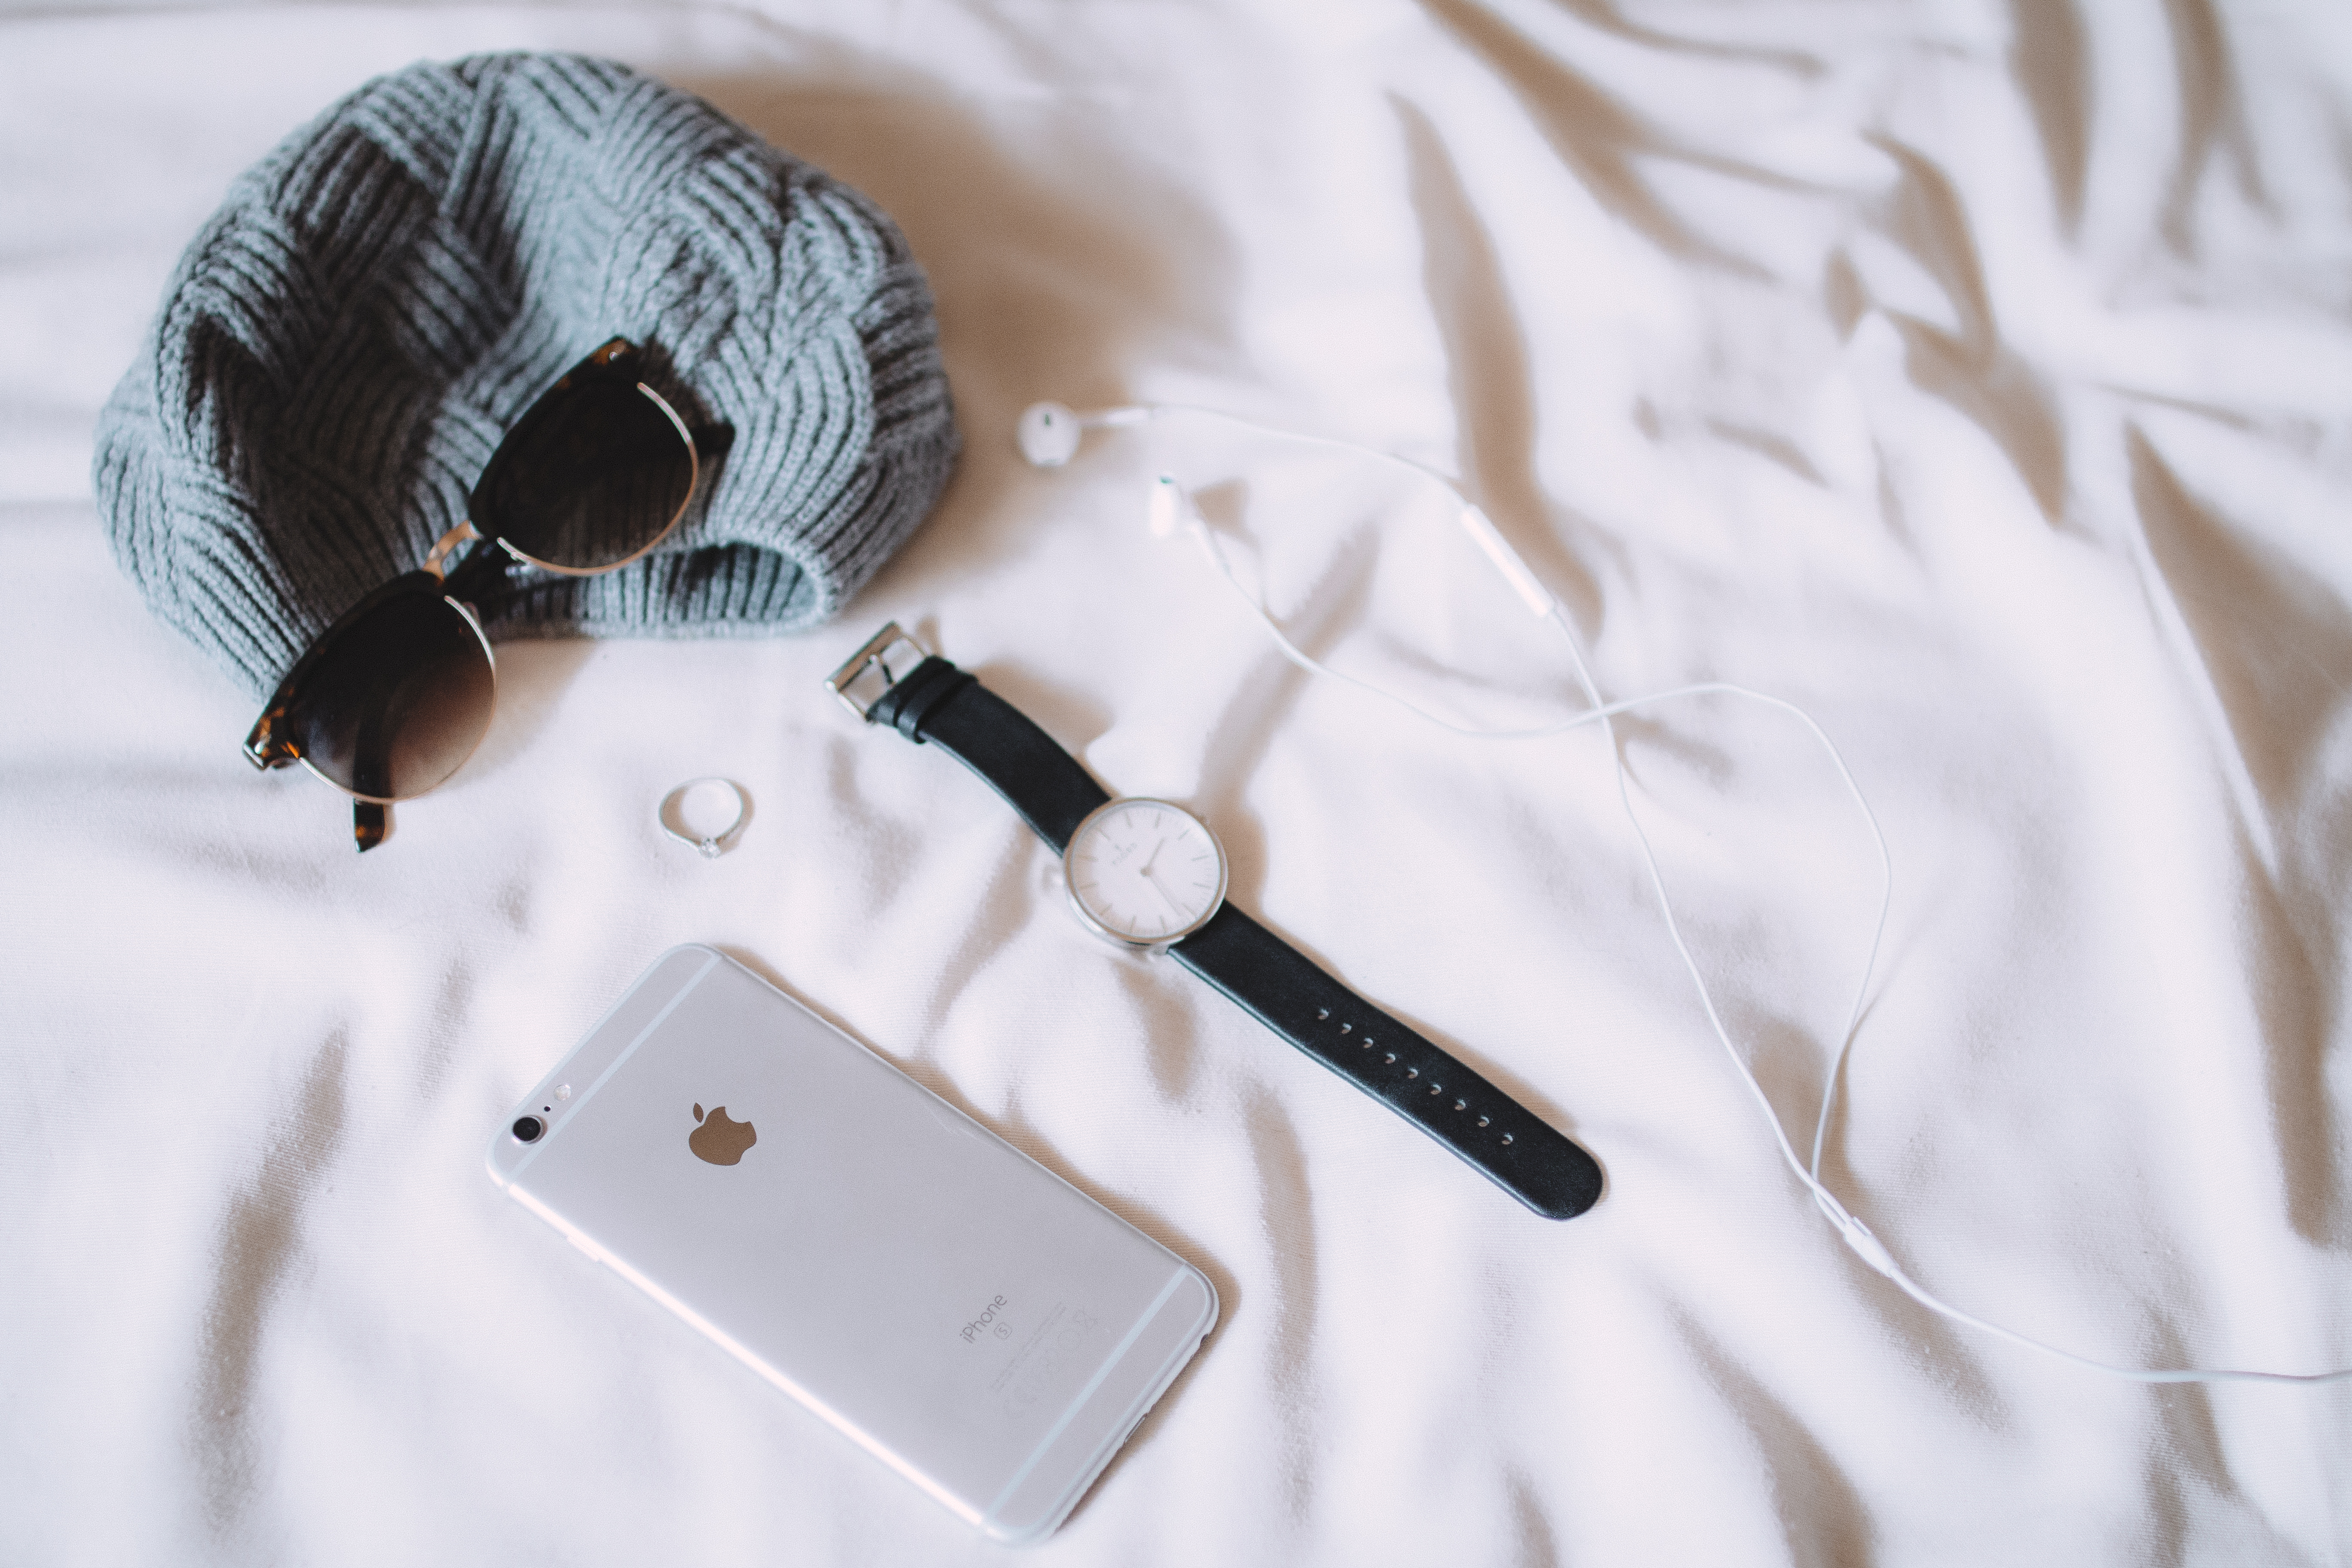
iphone, watch, hand, technology, white, ring, things, still life, beanie, close up, product, textile, sunglasses